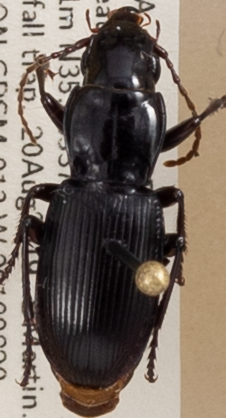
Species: Pterostichus acutipes acutipes
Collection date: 2019-08-20
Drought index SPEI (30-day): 0.356
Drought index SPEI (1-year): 2.09
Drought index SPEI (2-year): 2.09